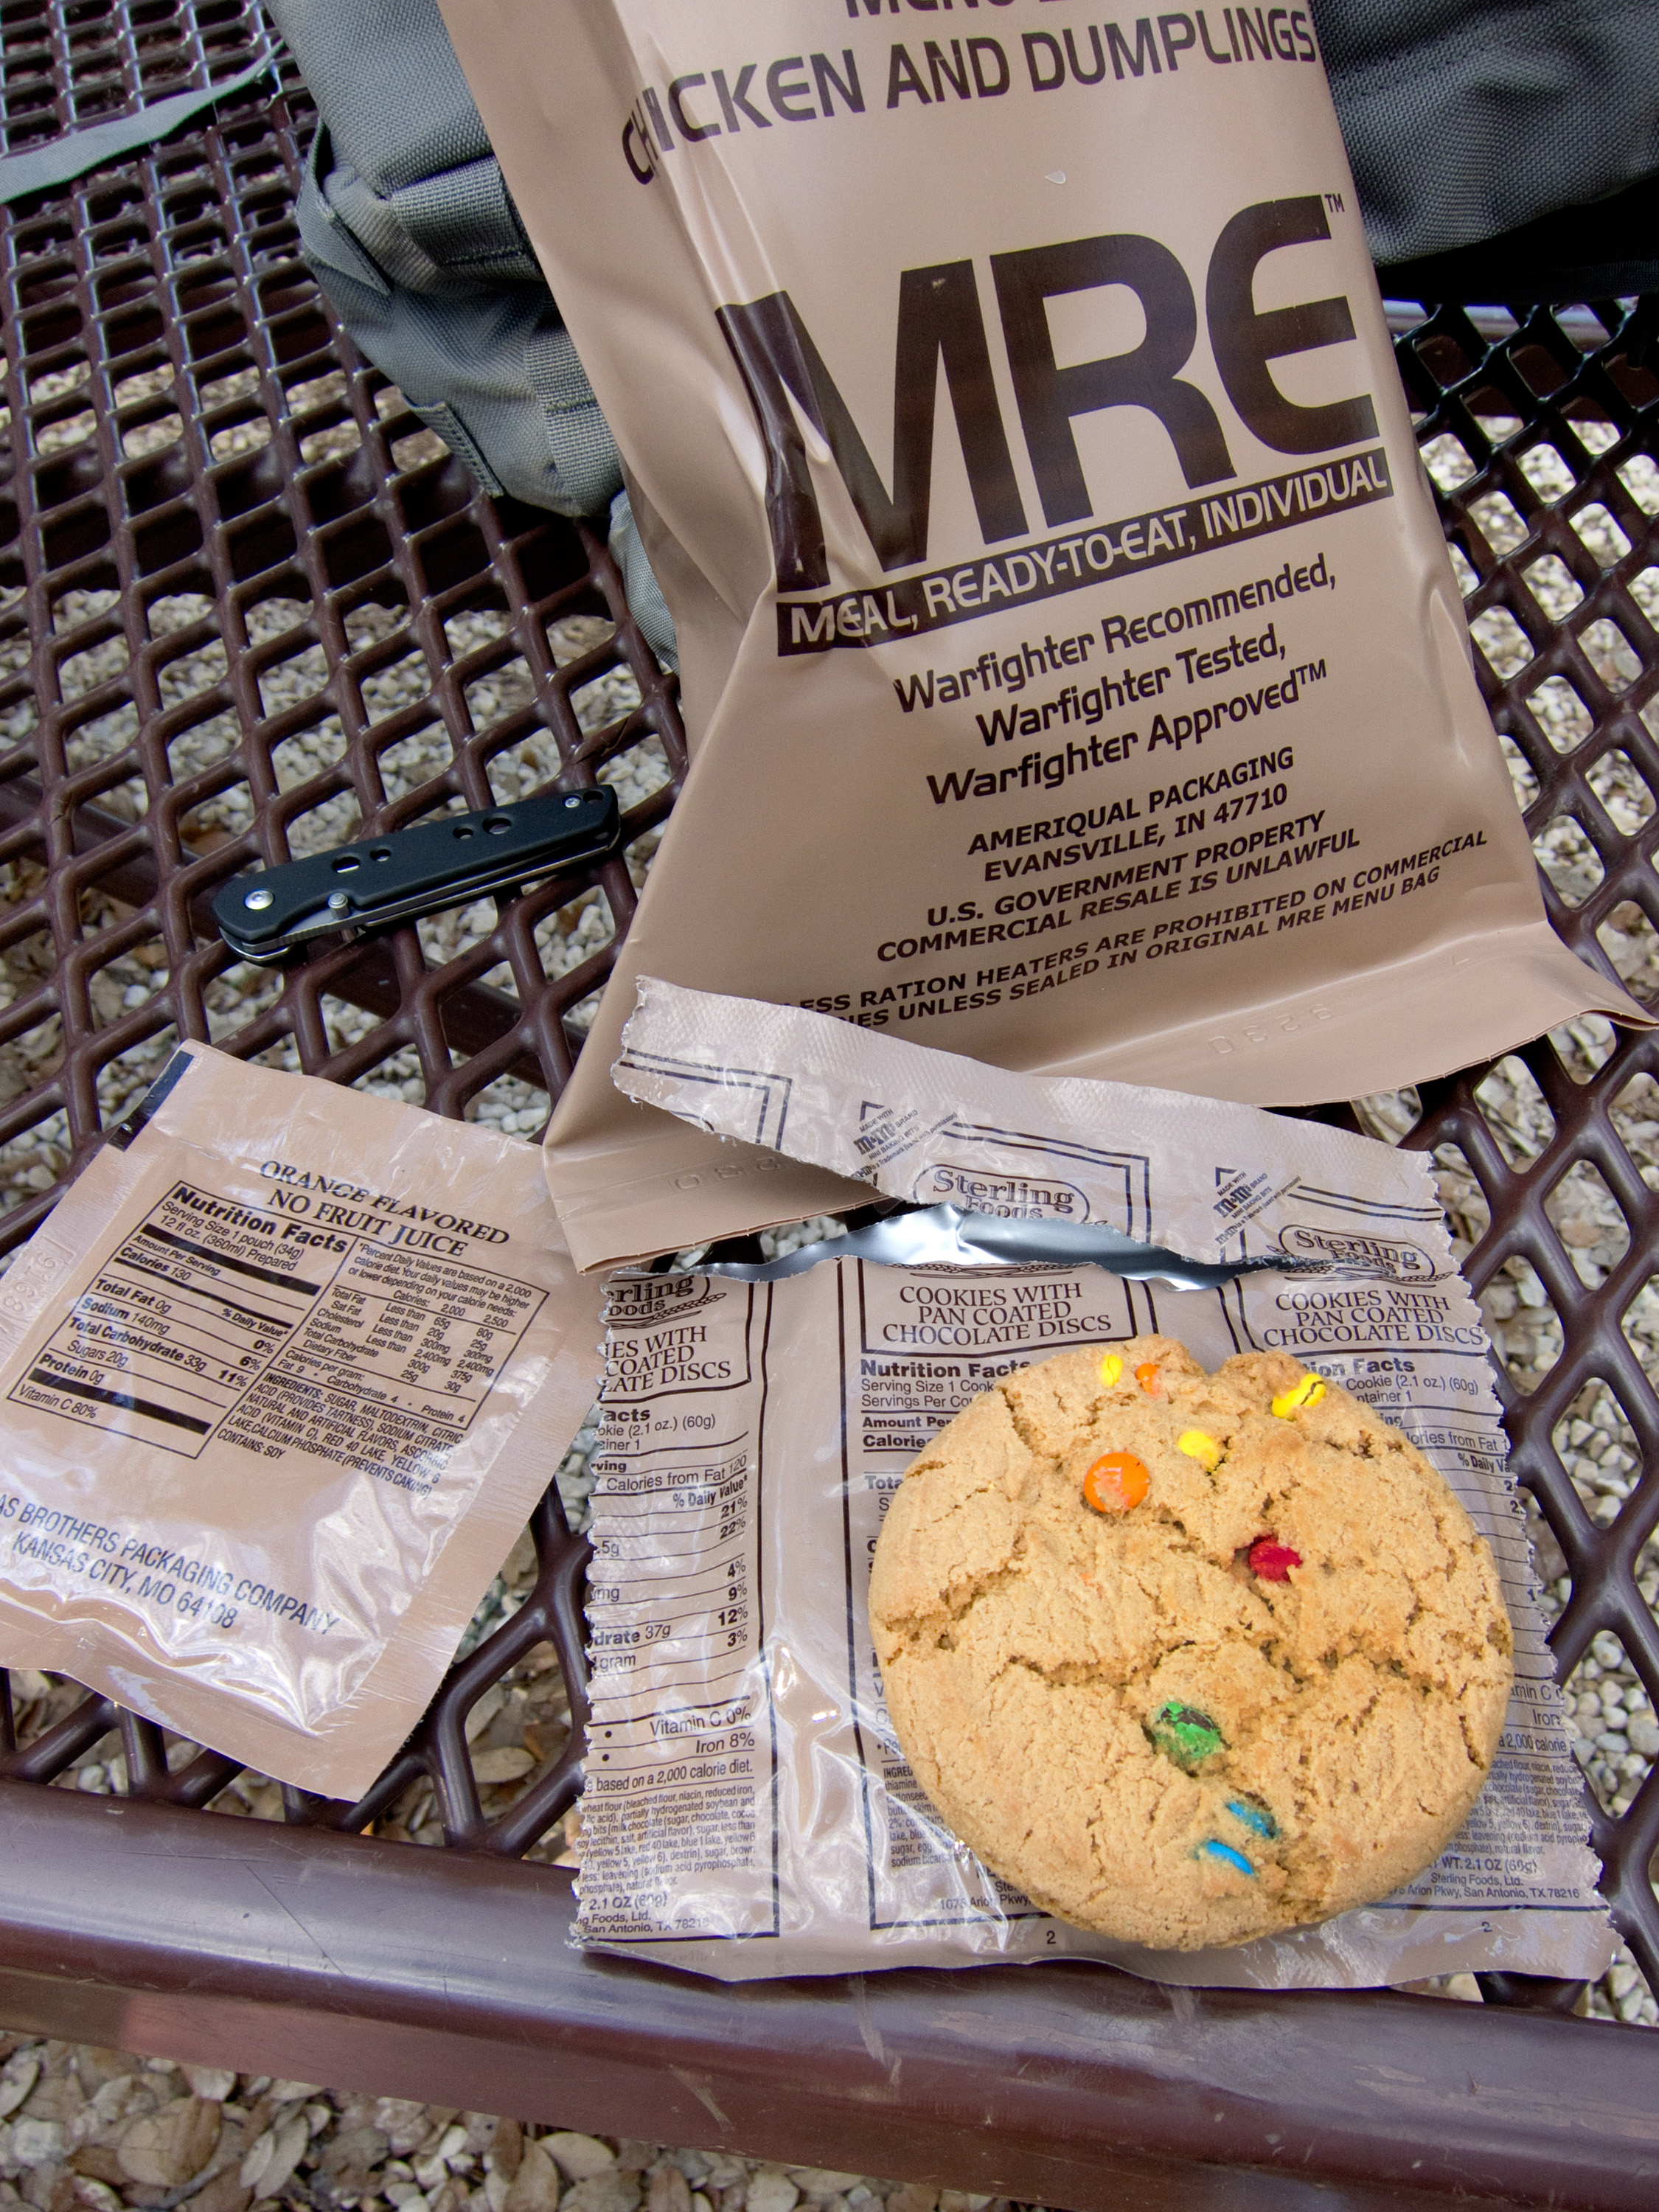
meal, food, training, breakfast, baking, cookie, dessert, mre, texas, campandersonpeters, flavor, sense, snack food